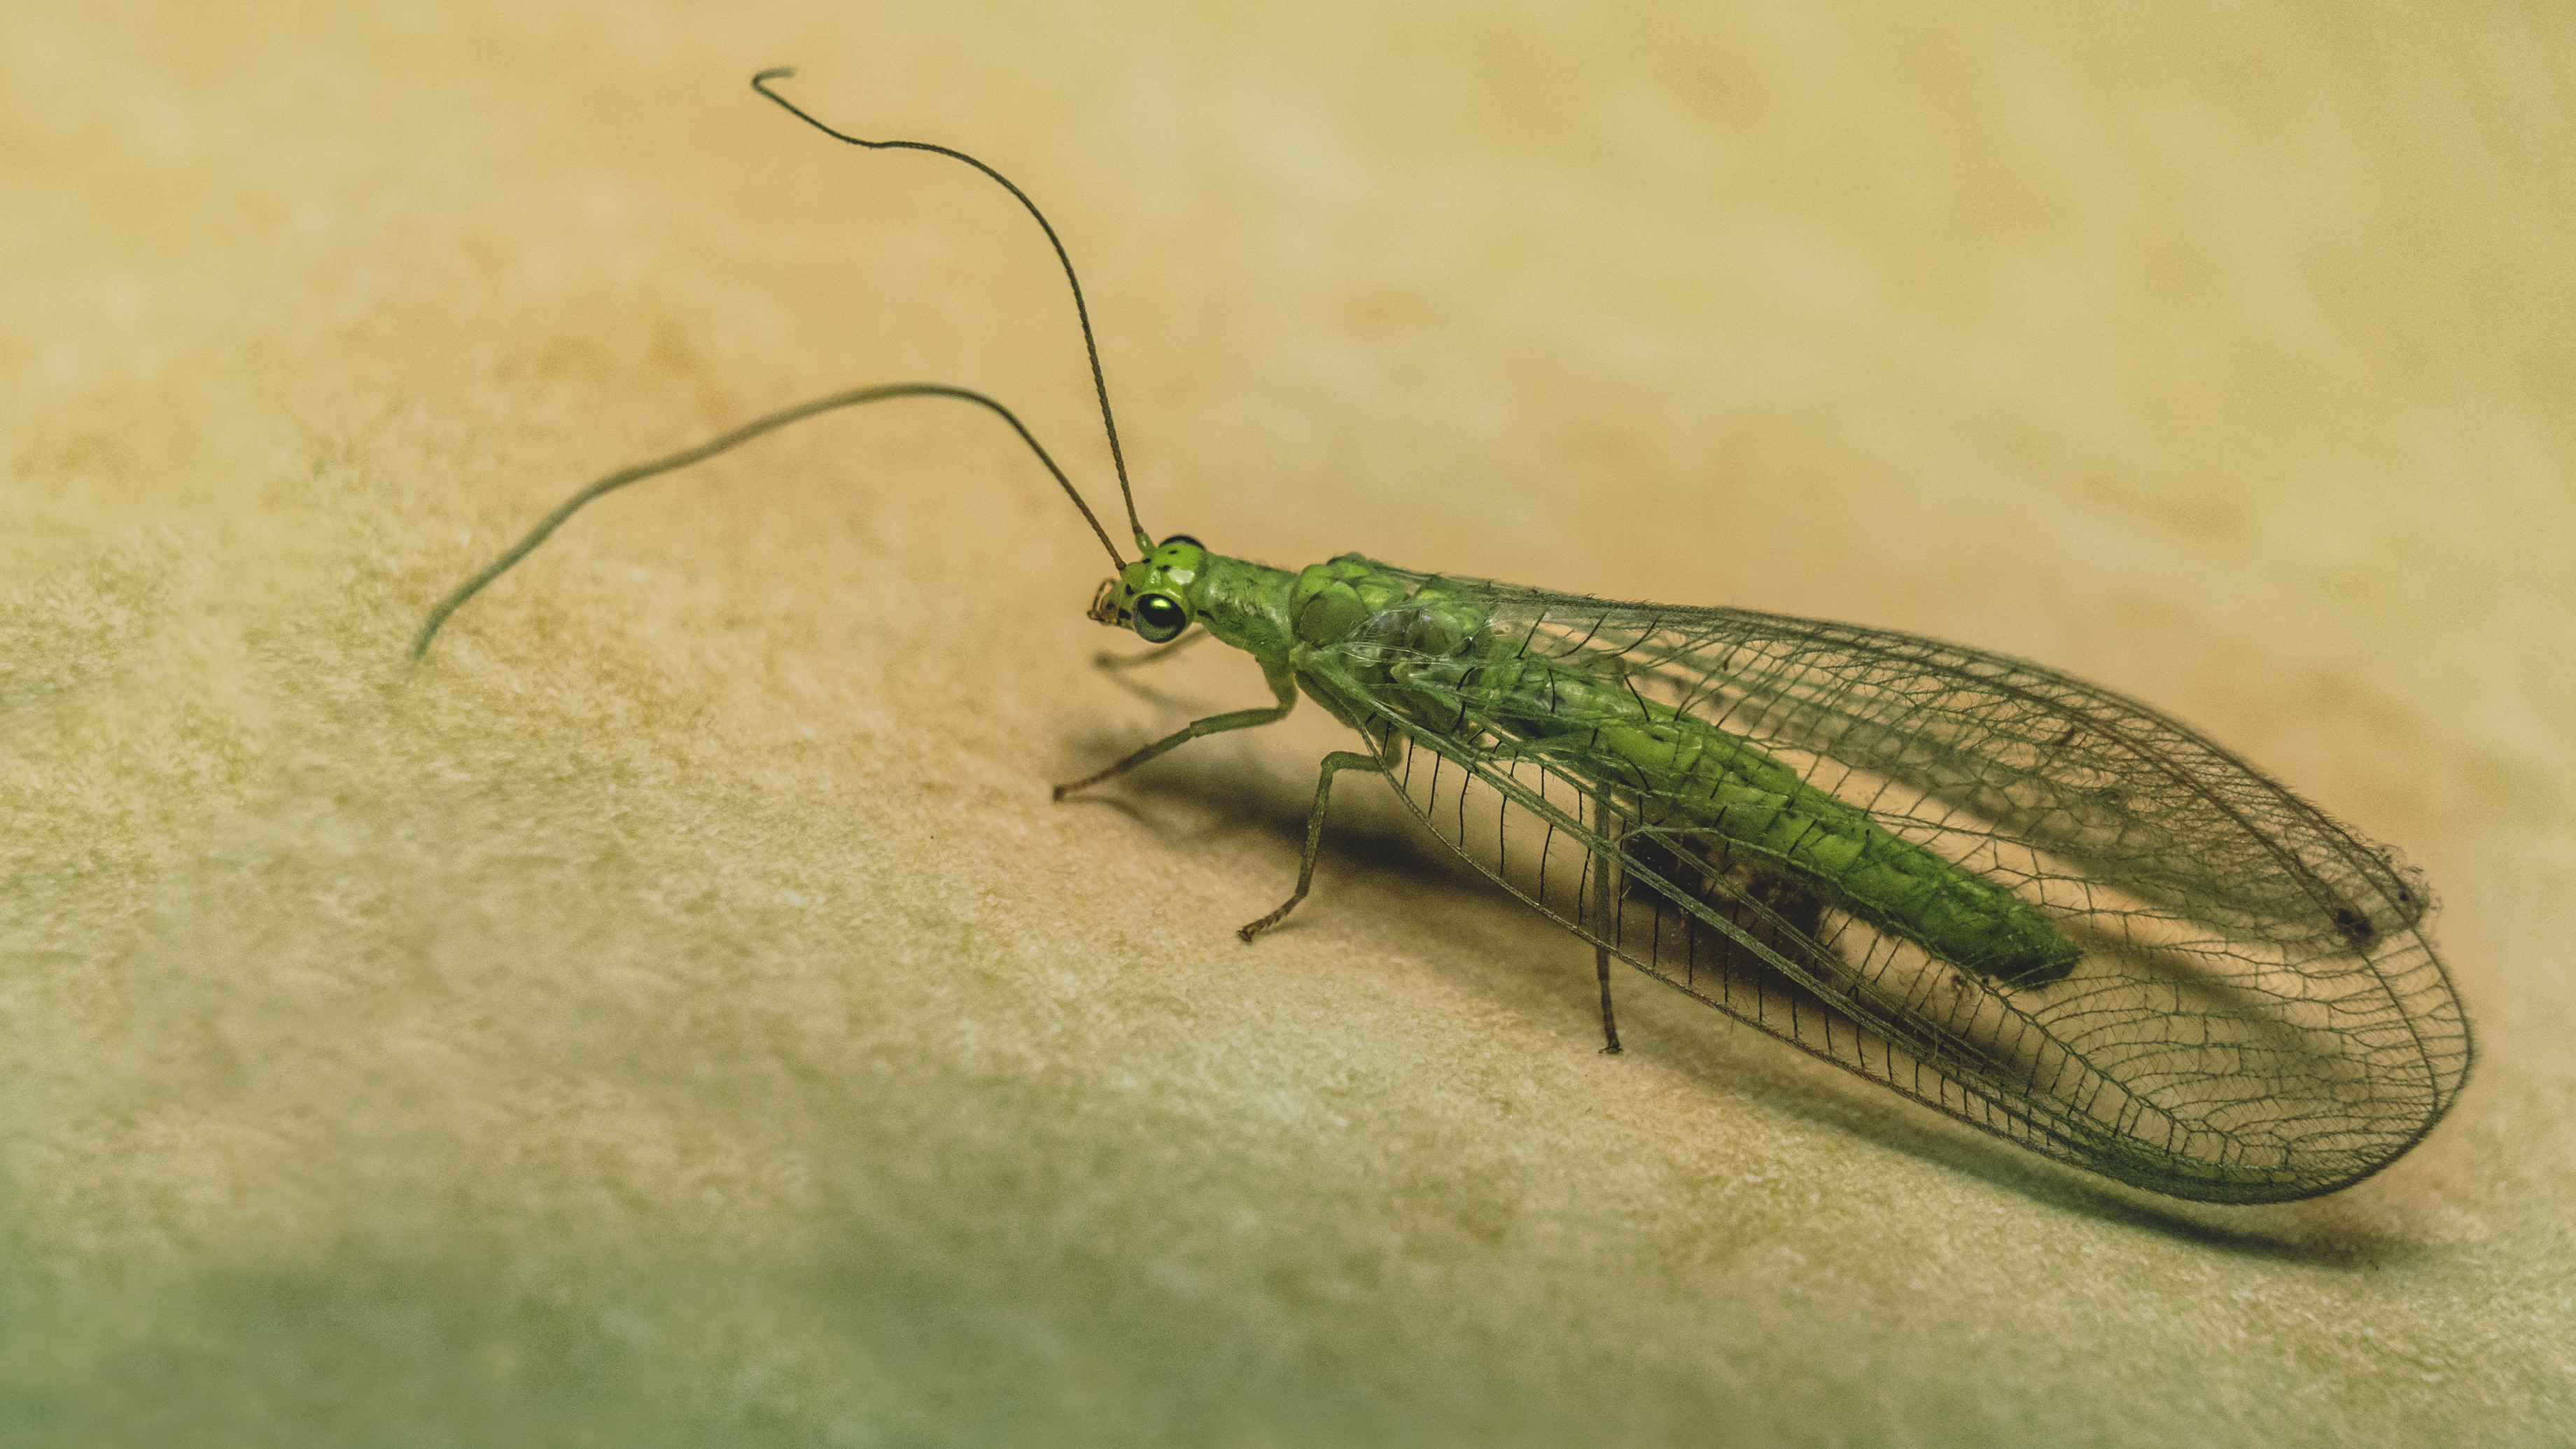
green, insect, fauna, invertebrate, close up, macro photography, arthropod, net winged insects